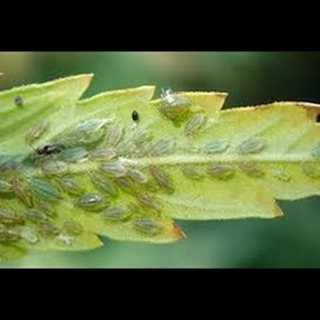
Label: wheat_aphid